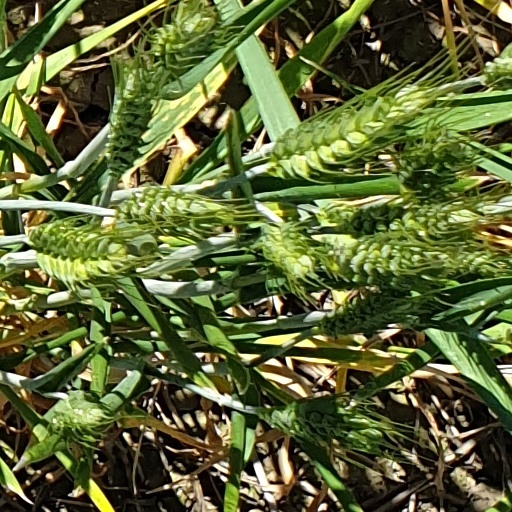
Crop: wheat